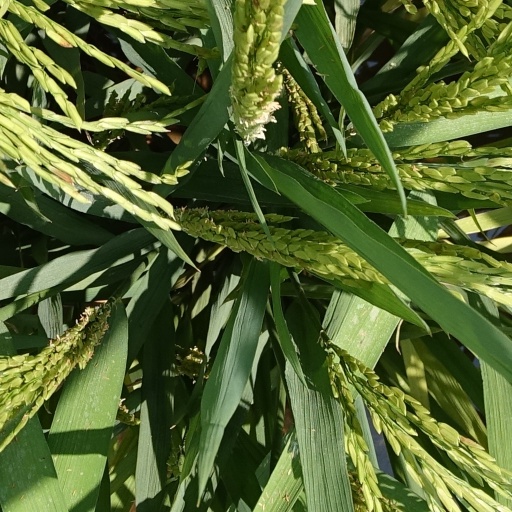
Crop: rice